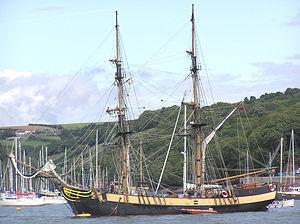
Un brick est un voilier à deux mâts exclusivement : un grand mât et le mât de misaine plus petit à l'avant, gréé entièrement en voiles carrées, avec une brigantine à l'arrière.